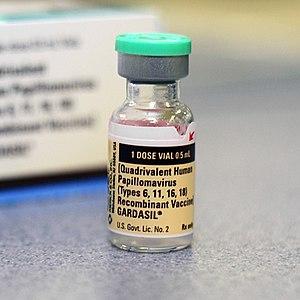
Le Gardasil est un vaccin contre les génotypes 6, 11, 16 et 18 du papillomavirus humain.
Un vaccin contre les infections à papillomavirus humain est un vaccin dont le but est de prévenir les infections dues aux souches sexuellement transmissibles du virus papillomavirus humain responsable de plusieurs types de cancers. Ces infections, très répandues, sont généralement bénignes, et disparaissent spontanément mais peuvent réapparaître tout au long de la vie une fois la personne infectée et, lorsqu'elles persistent sont responsables de cancers dans environ 5 % des cas. Le papillomavirus est en effet un agent indispensable pour déclencher un cancer du col de l’utérus mais il est aussi responsable de cancers de l'anus, du vagin, de la vulve, du pénis et de certains cancers de la gorge. Au total 80% de ces cancers sont en rapport avec le papillomavirus. 40 % d'entre eux touchent les hommes.